Xeon

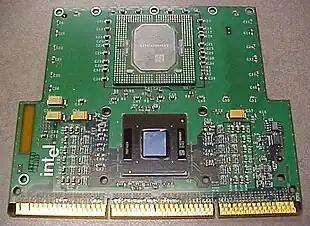
450 MHz Pentium II Xeon with 512 KB L2 cache: The cartridge cover has been removed.

The "Xeon" brand has been maintained over several generations of IA-32 and x86-64 processors. The P6-based models added the "Xeon" moniker to the end of the name of their corresponding desktop processor, but all models since 2001 used the name "Xeon" on its own. The "Xeon" CPUs generally have more cache and cores than their desktop counterparts in addition to multiprocessing capabilities.